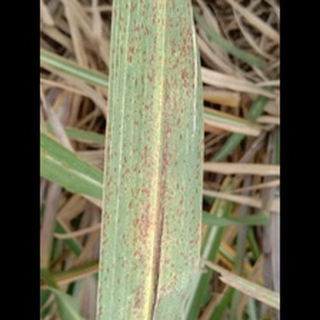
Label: sugarcane_rust